List of Euphorbiales of Montana

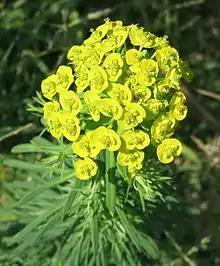
Cypress spurge, "Euphorbia cyparissias"

There are at least 16 members of the spurge genus ("Euphorbia") found in Montana. Some of these species are exotics (not native to Montana).